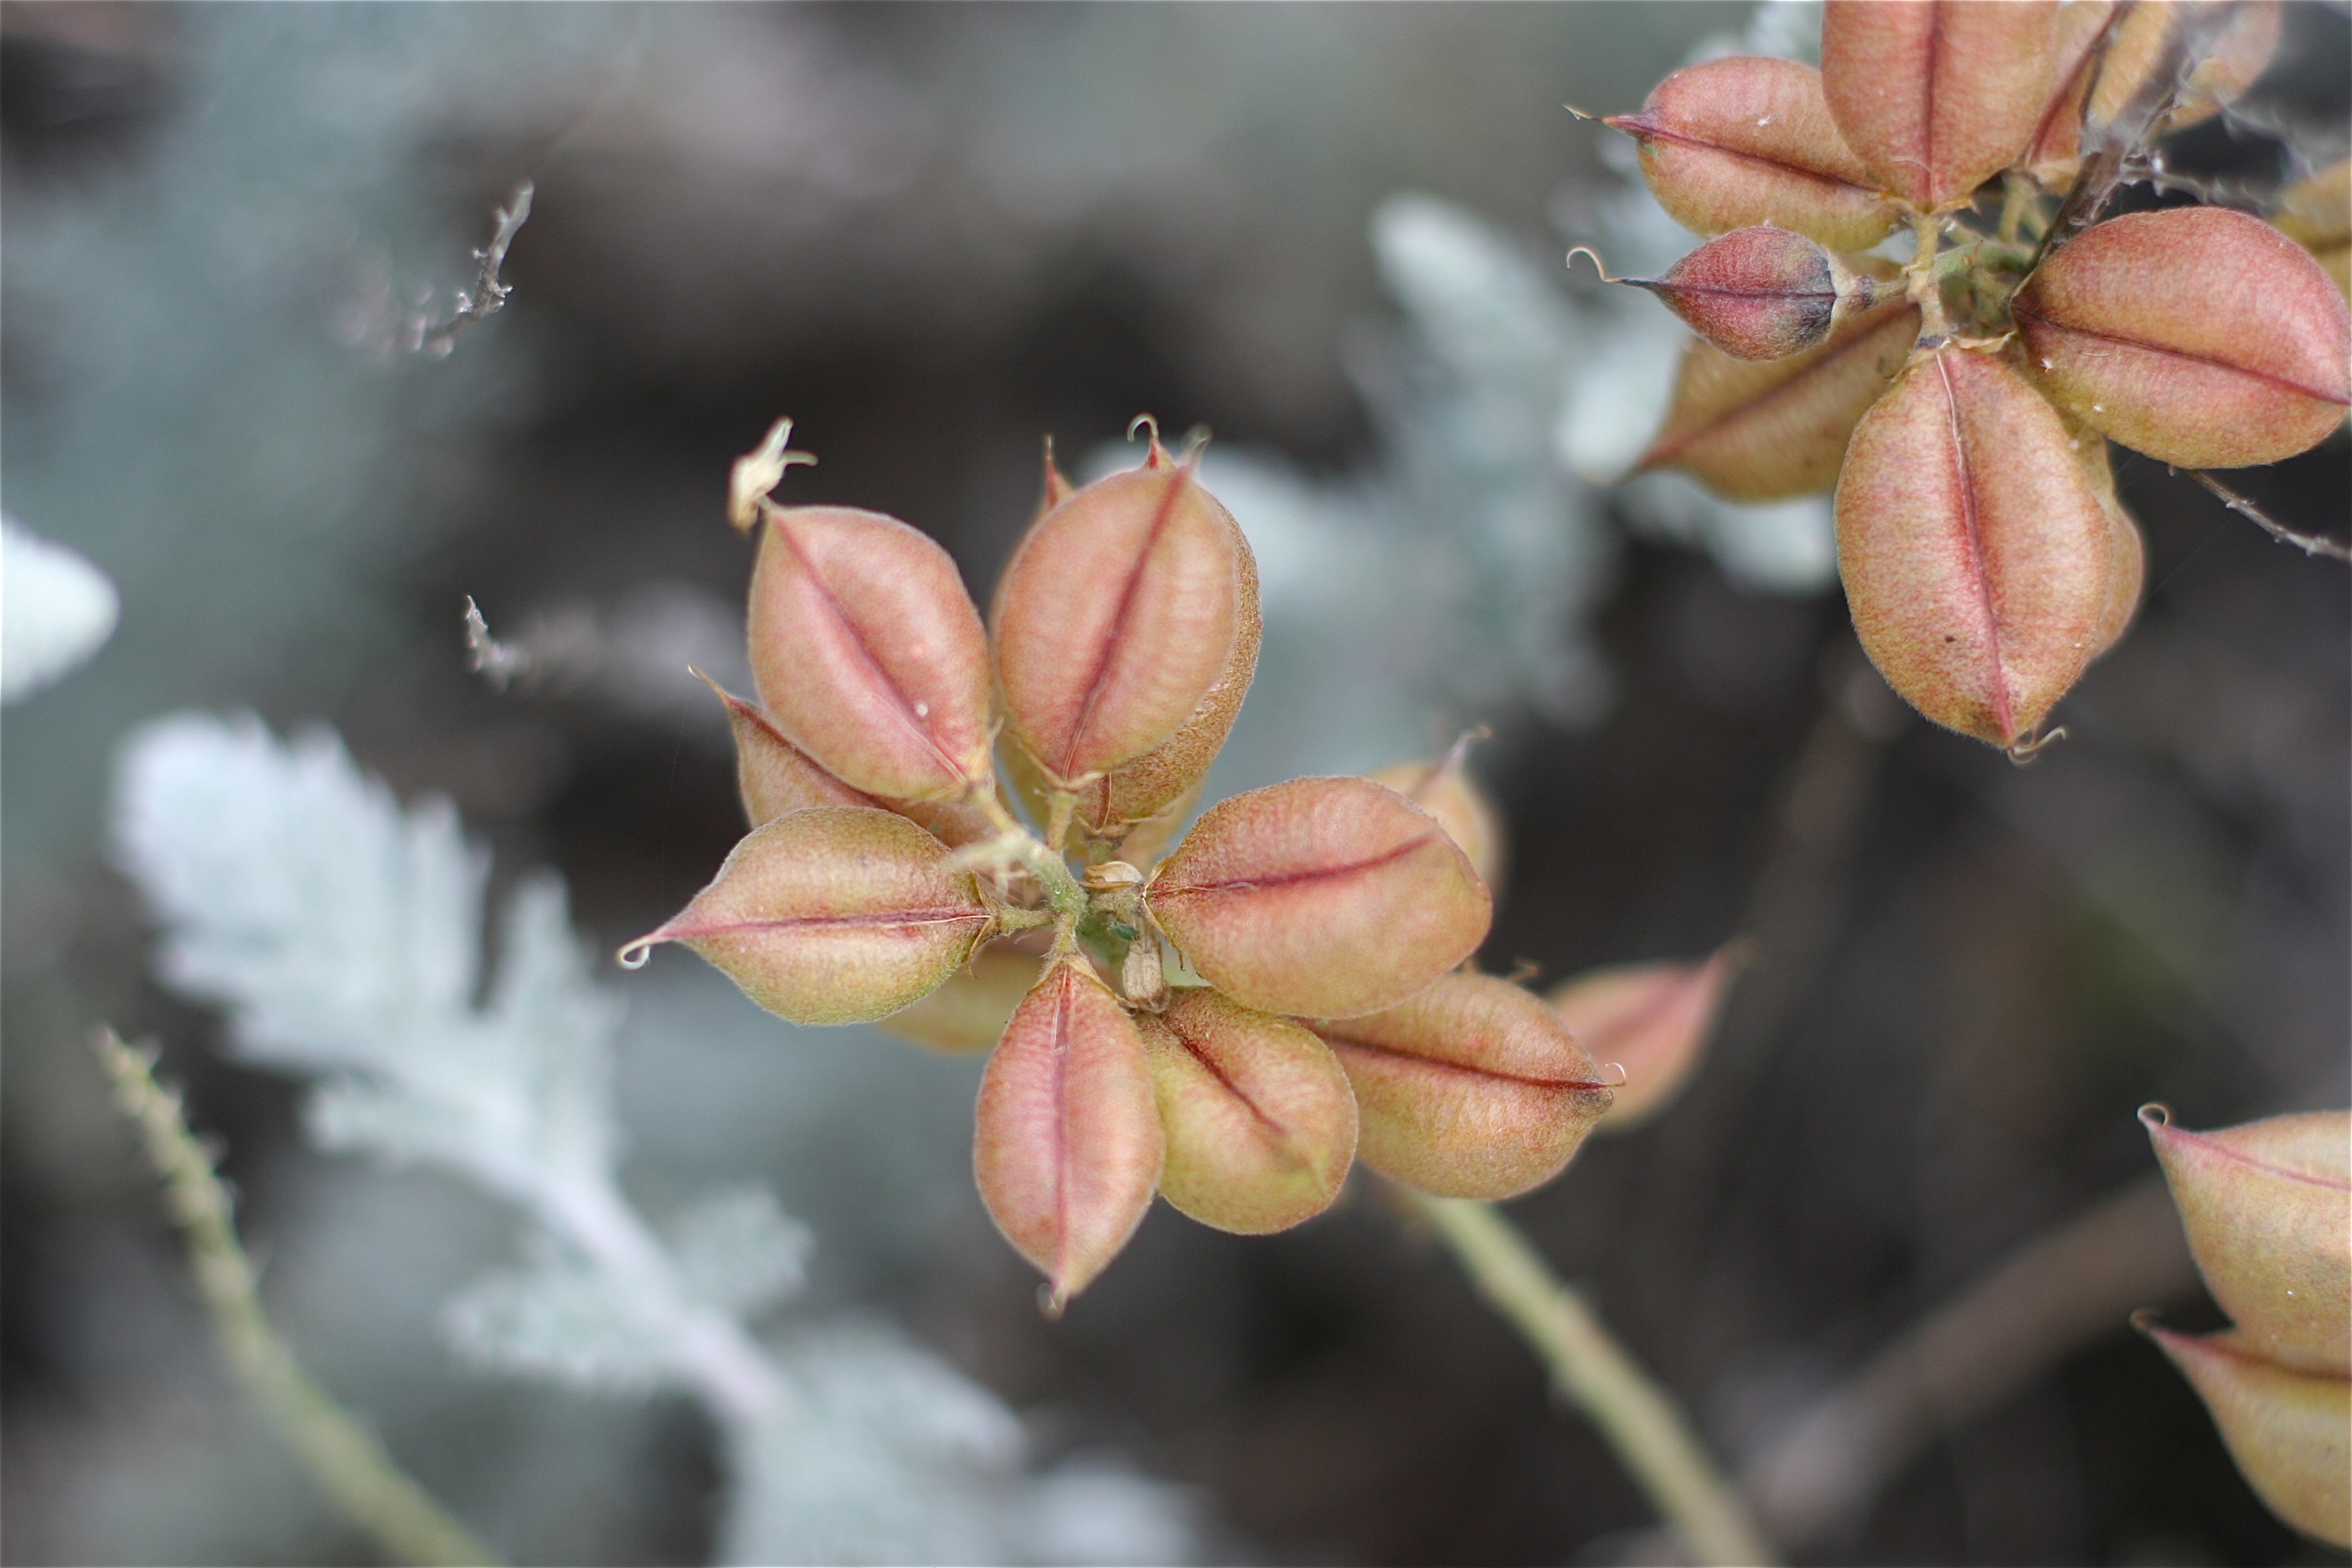
tree, nature, branch, blossom, plant, photography, leaf, flower, petal, autumn, botany, flora, wildflower, close up, shrub, bud, monterey, nmc2009, pointlobos, macro photography, flowering plant, plant stem, land plant